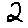
Label: 2